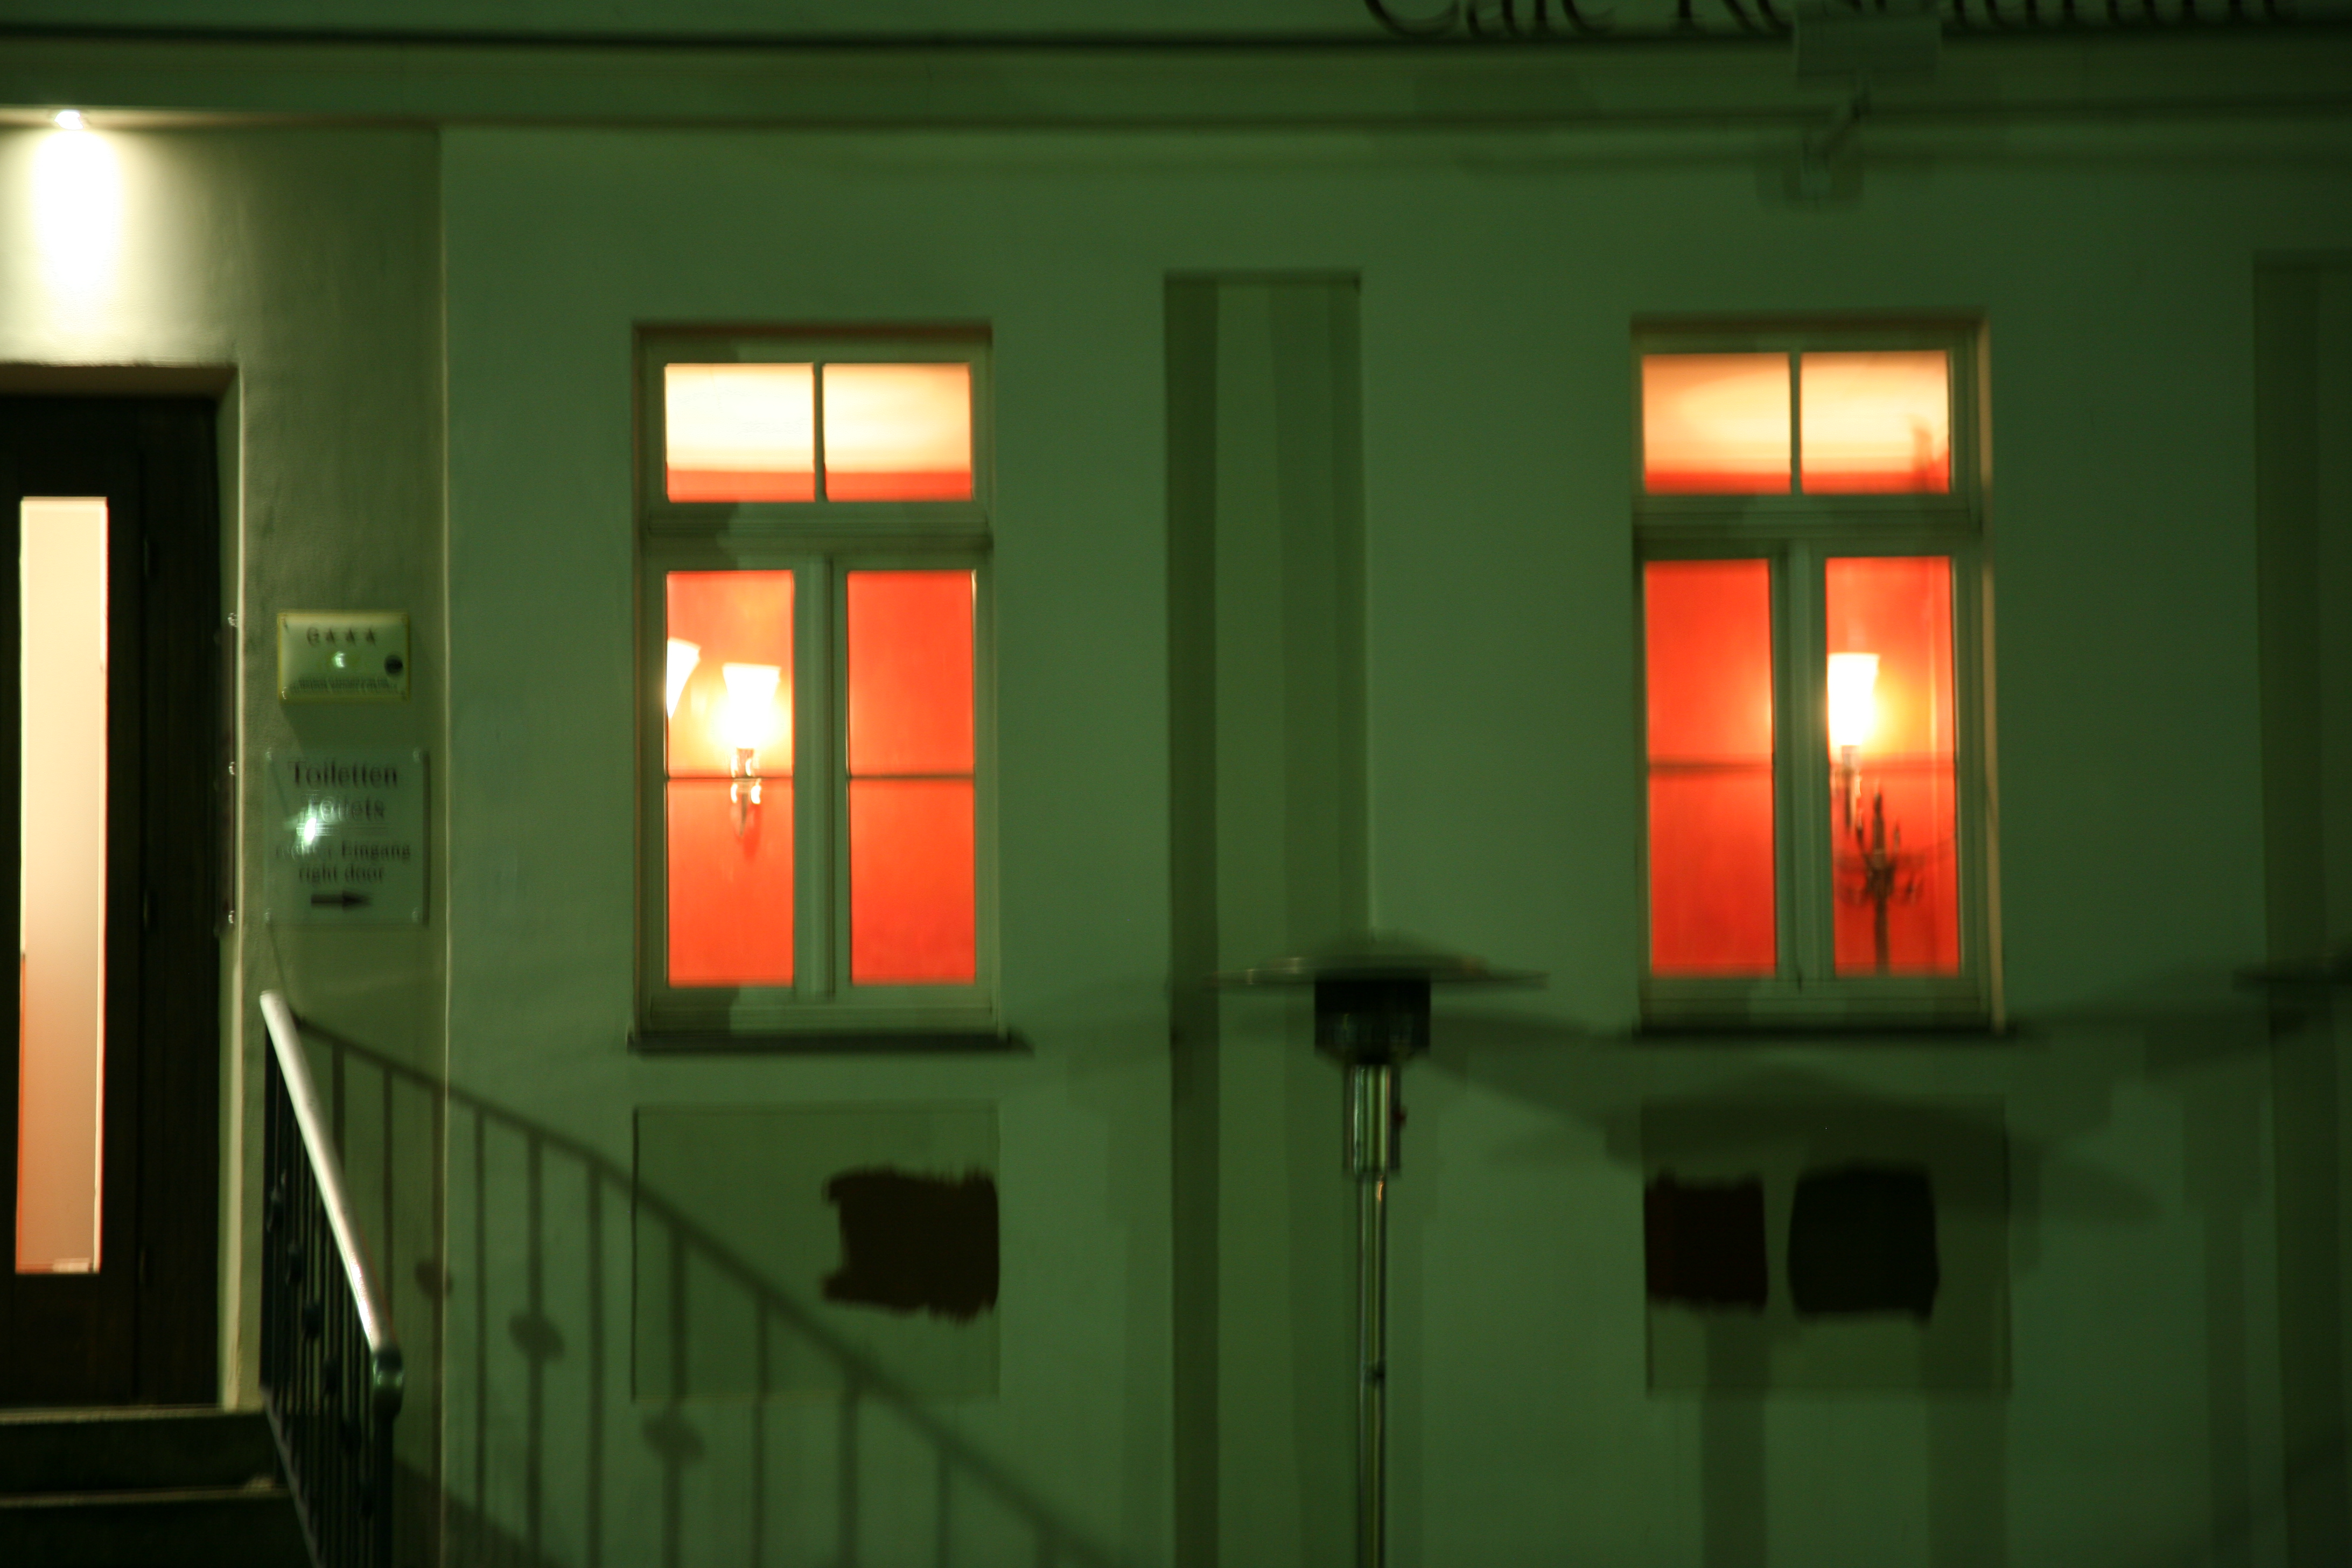
cafe, light, house, window, wall, green, red, color, lighting, door, interior design, germany, allemagne, shape, thuringia, weimar, thuringe, th ringen, residenzcaf, window covering